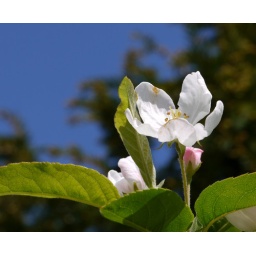
Crab Apple against a blue sky